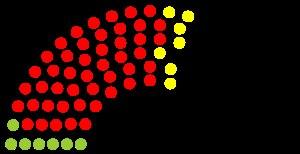
Cette liste présente les 101 membres de la 12ᵉ législature du Landtag de Rhénanie-Palatinat au moment de leur élection le 21 avril 1991 lors des élections régionales de 1991 en Rhénanie-Palatinat. Elle présente les élus du land et précise si l'élu a été élu dans le cadre d'une des 51 circonscriptions, de manière directe ou s'il a été repêché par le système de la proportionnelle.